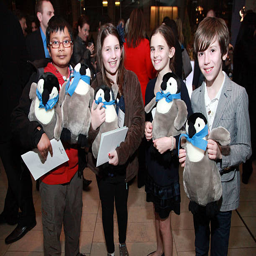
the after party for the premiere is held .